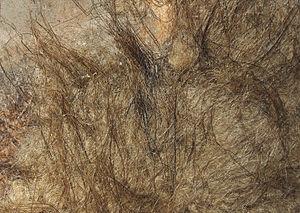
Le Mammouth laineux est une espèce éteinte de la famille des éléphantidés qui a vécu durant le Pléistocène et, pour ses derniers représentants, au cours de l'Holocène il y a seulement 4 000 ans. Le genre Mammuthus était apparu avec Mammuthus subplanifrons au début du Pliocène.